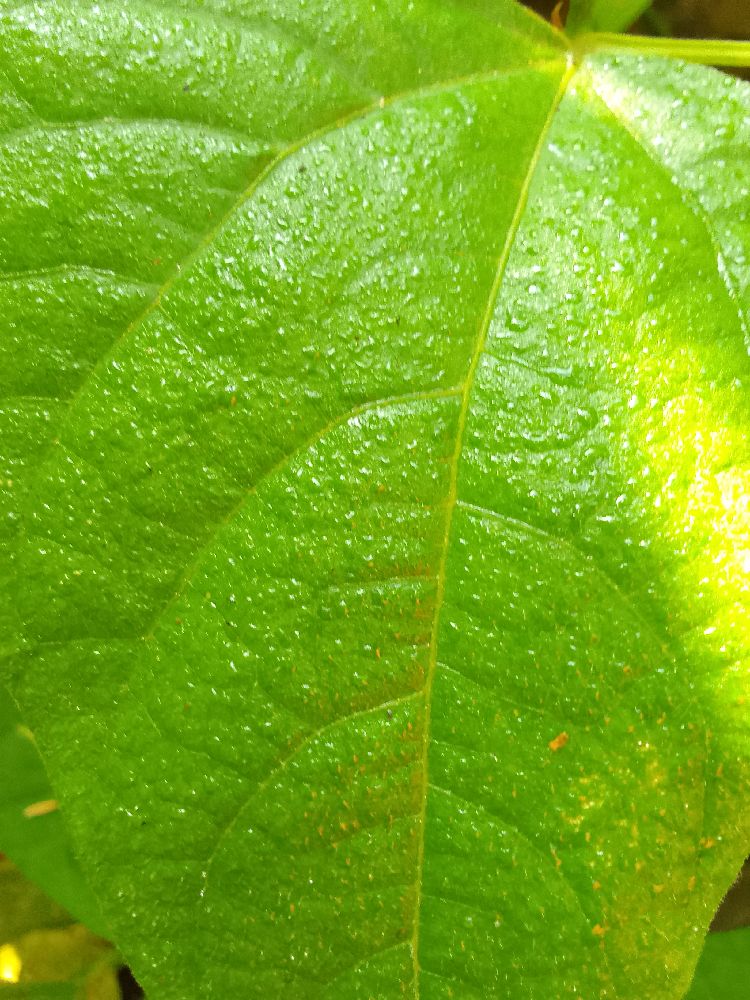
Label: healthy